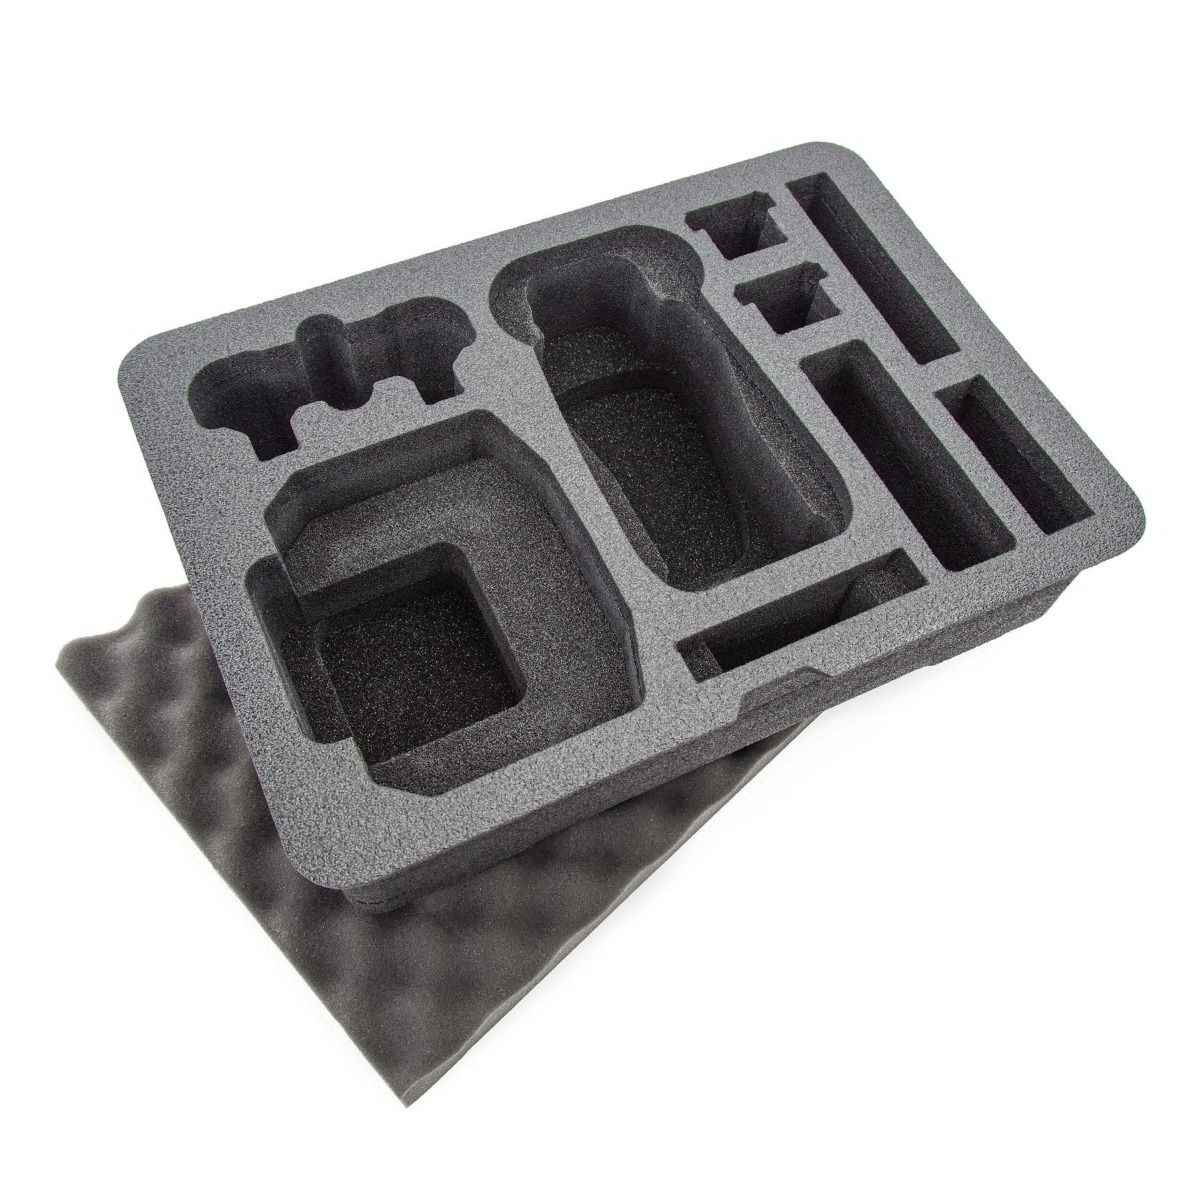
Nanuk 925 Customized Foam Insert (925) for DJI Mavic 3
NANUK 925 CUSTOMIZED FOAM INSERT (925) FOR DJI MAVIC 3 Custom Hard Foam insert for NANUK 925 for MAVIC 3 Fly More/Cine Premium Combo Your gear and accessories get the maximum level of protection with a custom-made protective foam to go in a NANUK case. The special designed closed-cell high-quality foam insert is pre-cut to fit the assets and accessories and to provide the highest level of protection, while keeping your most valuables safe, sorted and organized. It also comes with the eggshell foam that goes in the lid of the case. COMPATIBILITY Nanuk 925 Case DJI Mavic 3 WHAT IS INCLUDED 1x 925 Foam Insert for DJI Mavic 3 1x Eggshell Lid Foam
Brand: Nanuk
Category: Cameras & Optics > Camera & Optic Accessories > Camera Parts & Accessories > Camera Bags & Cases > Camera Hard Cases